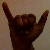
The image shows a hand gesture representing the letter 'Y' in Indian Sign Language.